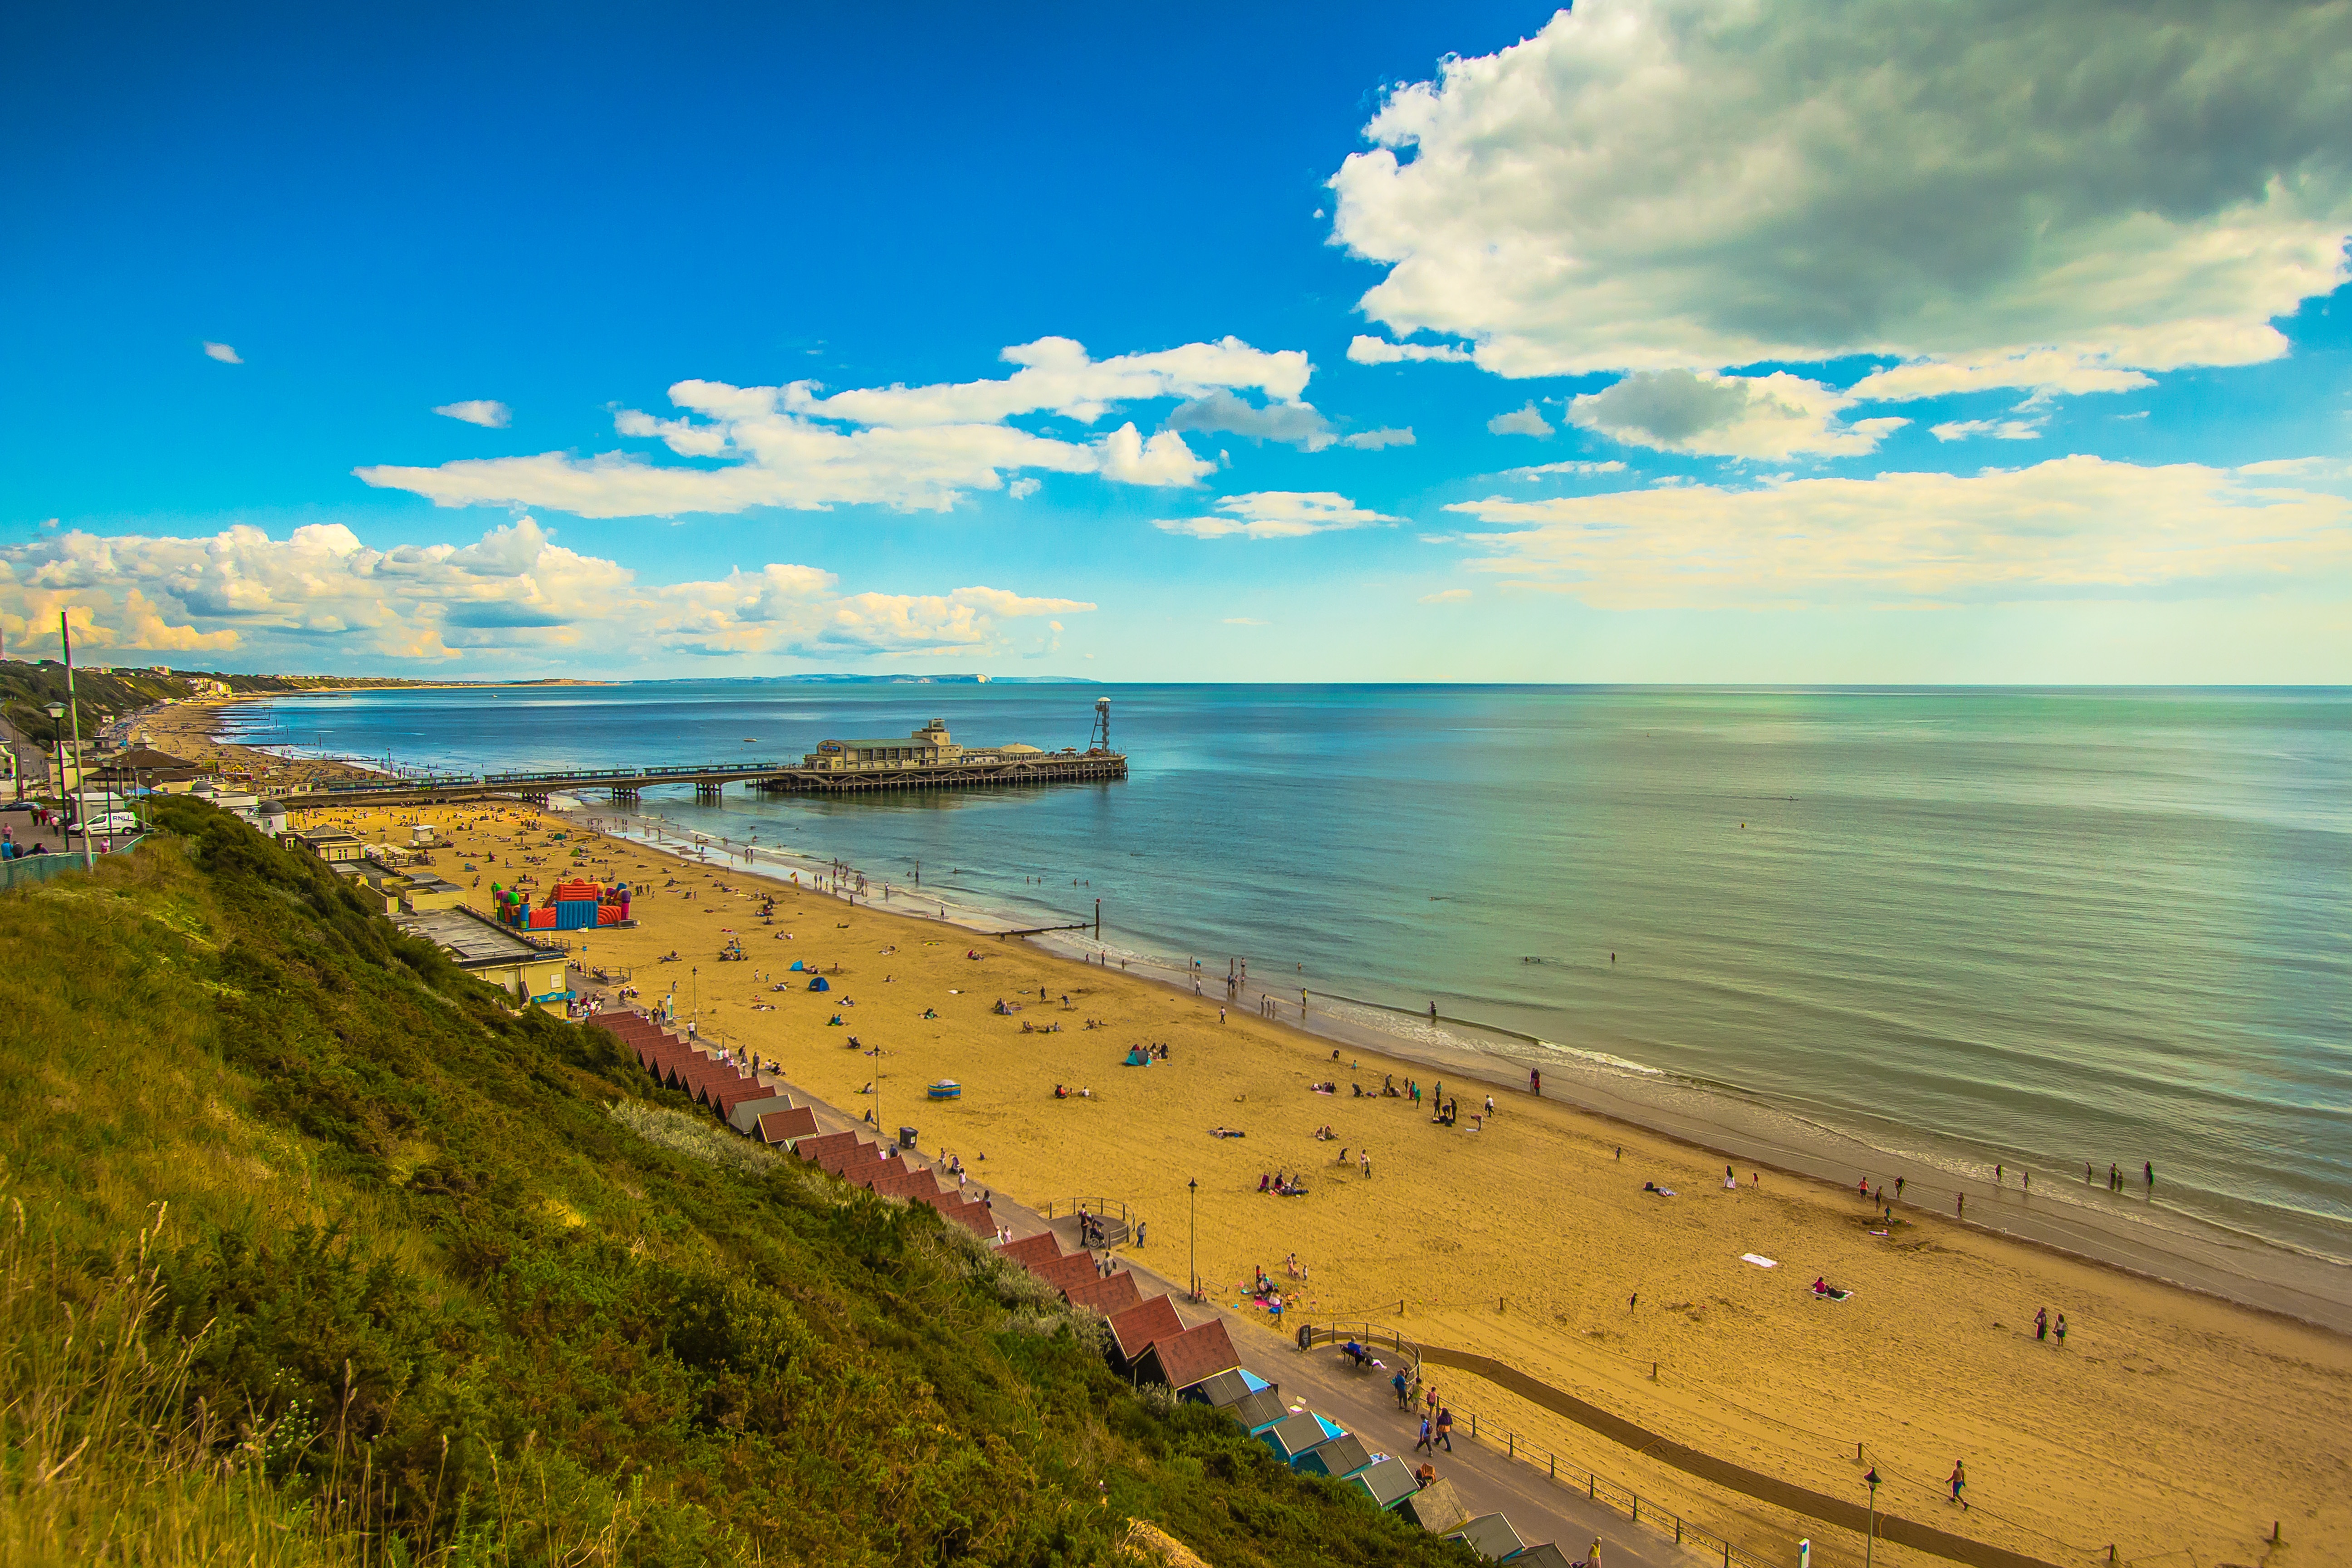
beach, sea, coast, sand, ocean, horizon, cloud, sky, shore, wave, vacation, dusk, bay, body of water, cape, bournemouth